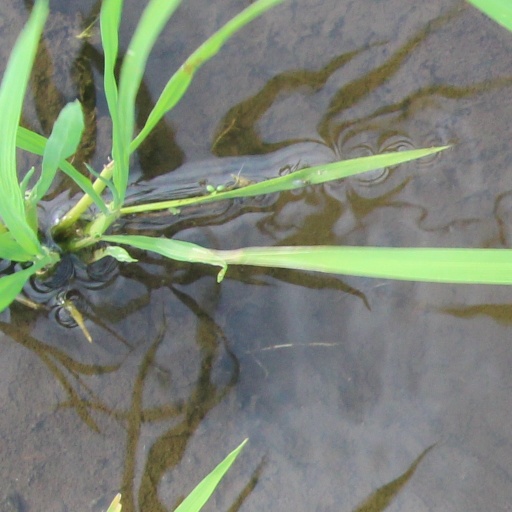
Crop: rice